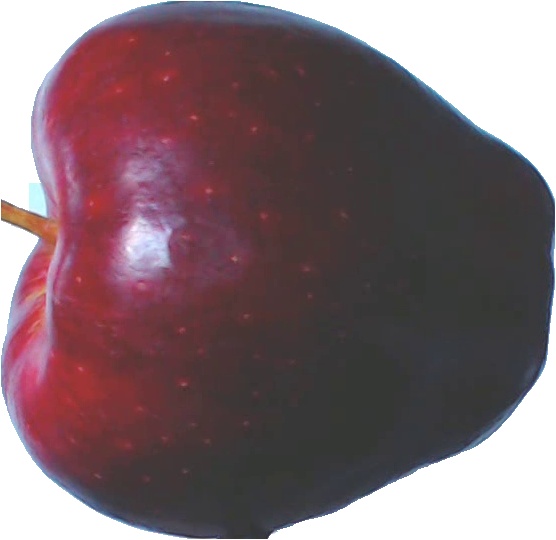
Label: apple_red_delicios_1